Christian Beginnings

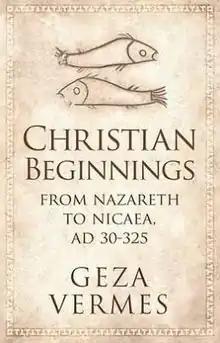
First edition (publ. Allen Lane)

Christian Beginnings from Nazareth to Nicea, AD 30-325 is a 2012 book by the historian Geza Vermes, Professor of Jewish Studies at the University of Oxford, which traces the development of the figure of Jesus from charismatic Jewish prophet to being considered equal with God by the fourth century Council of Nicea. It follows his earlier works on "Jesus the Jew".